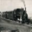
Label: train